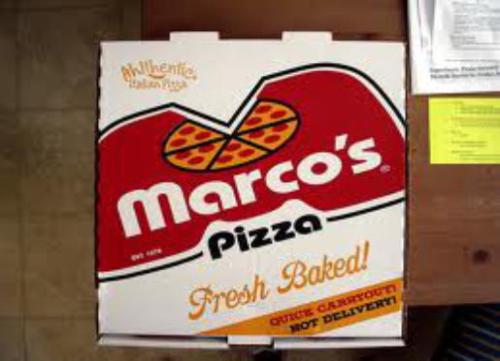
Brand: marco's pizza
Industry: Food